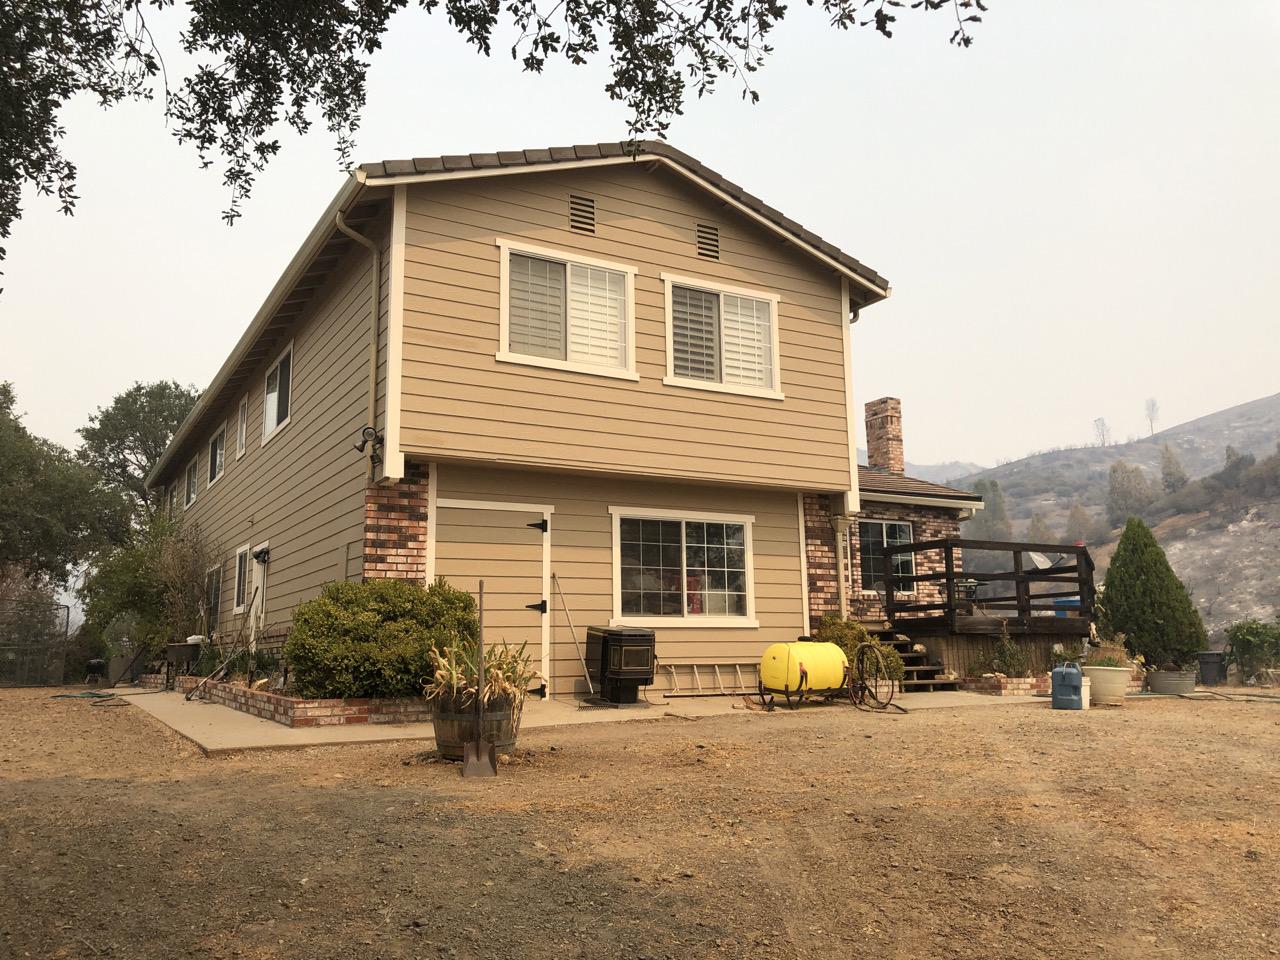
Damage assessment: no_damage